History of antisemitism in the United States

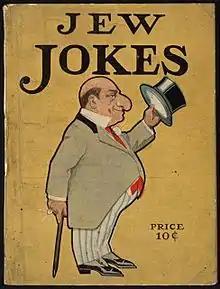
Cover of "Jew Jokes", (Cleveland: Arthur Westbrook Company) 1908

In the first half of the 20th century, Jews were discriminated against in employment, access to residential and resort areas, membership in clubs and organizations, and in tightened quotas on Jewish enrollment and teaching positions in colleges and universities. Restaurants, hotels and other establishments that barred Jews from entry were called "restricted".